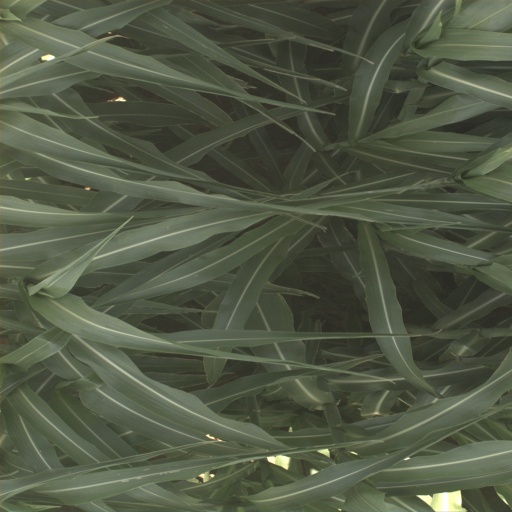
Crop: sorghum